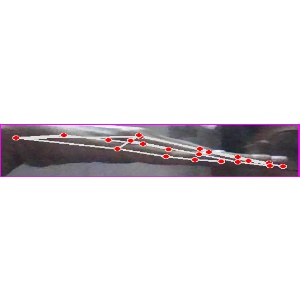
अक्षर: ज